Andy Russell (singer)

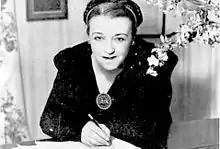
Mexican composer María Grever wrote the original Spanish versions of "What a Diff'rence a Day Made" and "Magic Is the Moonlight"

Russell performed as bilingual vocalist and swing drummer with Arnheim for 4 years. During this period, he received offers from Paul Whiteman, Jimmy Dorsey, Glenn Miller, Charlie Spivak, and such bands as Johnny Richards, Sonny Dunham, Alvino Rey and Vido Musso. Russell's popularity grew to the point that band leader Tommy Dorsey made him a offer to play only the drums, as he already had a singer, a young Frank Sinatra. Russell declined because "he decided he could make more of a name if he concentrated on his singing," so he chose to join Alvino Rey. Some of the venues in the Los Angeles area where he played were the Cocoanut Grove at the Ambassador Hotel on Wilshire Boulevard, the old Follies Theater on Main Street, the Orpheum Theater on Broadway, the Santa Monica Pier, and Joe Zucca's Show Case in Hermosa Beach.